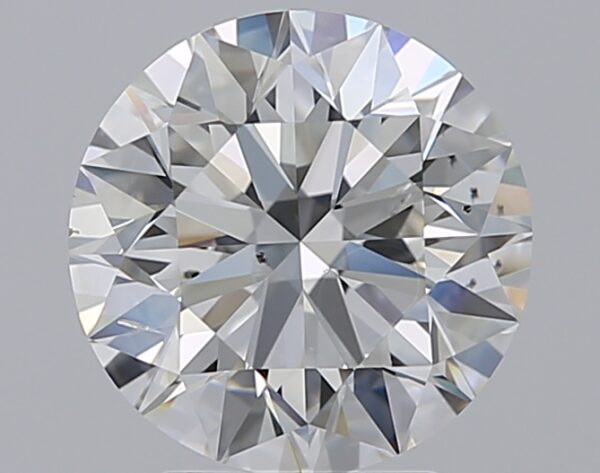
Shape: round
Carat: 3.01
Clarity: SI1
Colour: G
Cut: EX
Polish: EX
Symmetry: EX
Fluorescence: N
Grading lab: GIA
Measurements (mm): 9.14 x 9.2 x 5.75